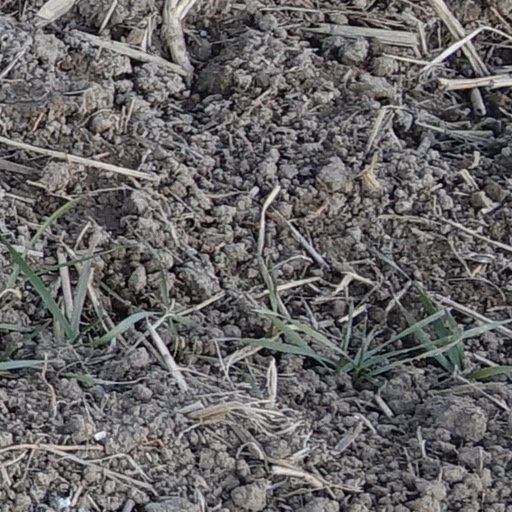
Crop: wheat